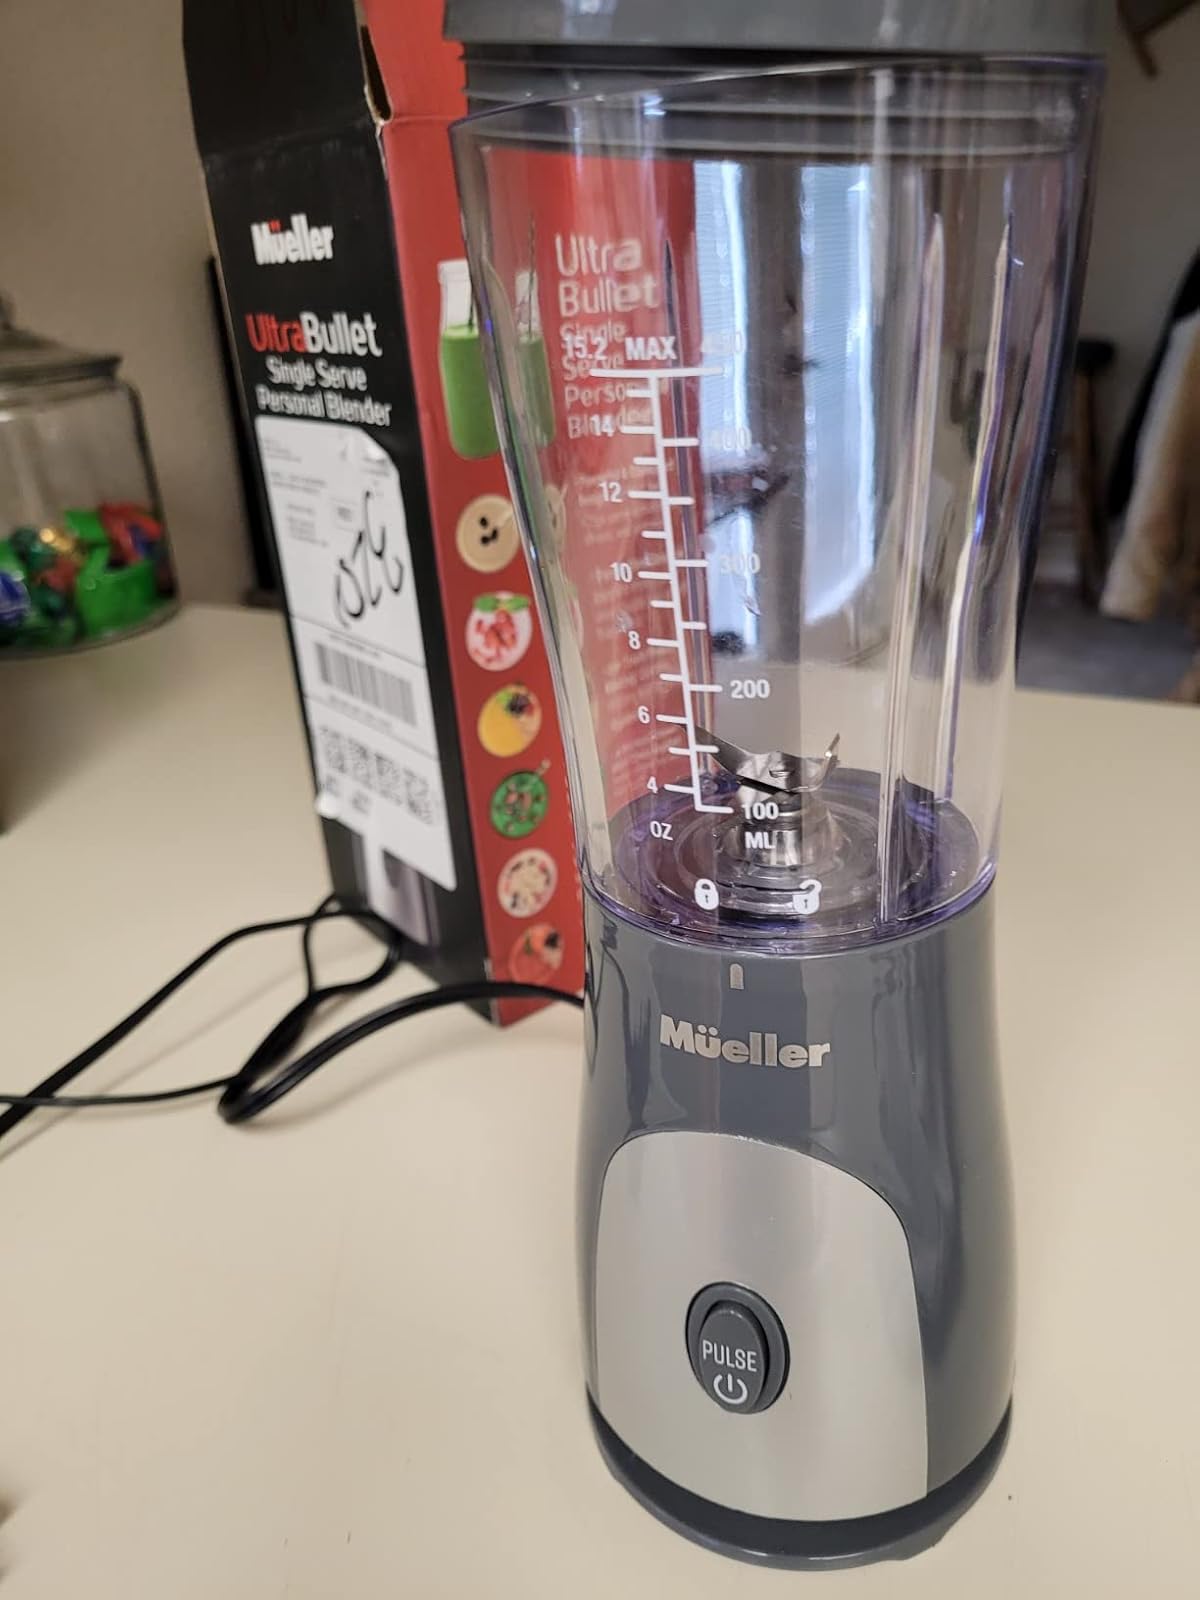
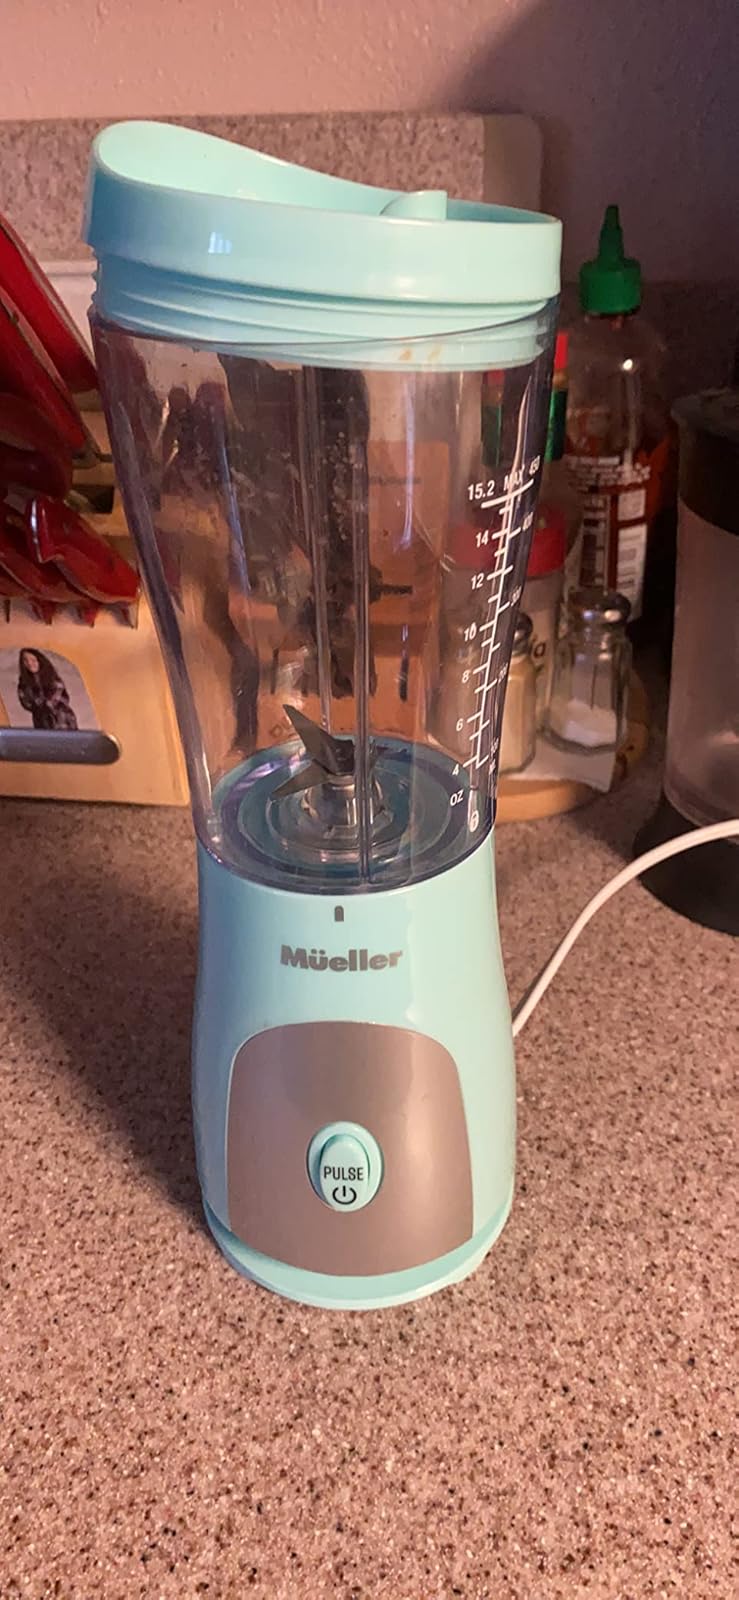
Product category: items_blender
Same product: no